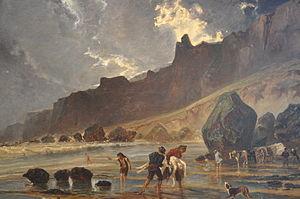
Huet Paul: vue des falaises de Houlgatte. Falaises dites ""les vaches noires"" en arrière-plan."
Paul Huet, né à Paris le 3 octobre 1803 et mort à Paris 6ᵉ le 9 janvier 1869, est un peintre et graveur français.